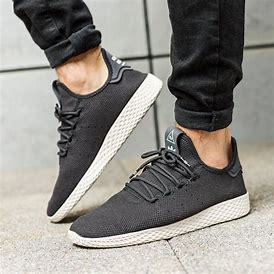
Brand: Adidas
Model: Pharrell Williams Tennis HU